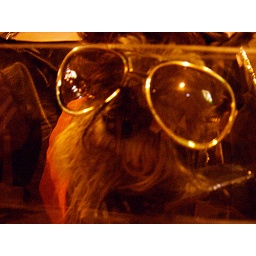
Dressed as Elvis. Being pulled in a pink Cadillac. First Prize for creative dog outfit!!!